Hurricane Alma (1966)

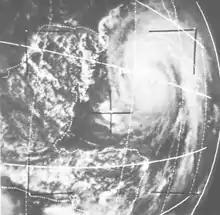
Satellite image of Hurricane Alma approaching western Cuba

In Cuba, evacuations were ordered for Nueva Gerona on Isla de la Juventud, and for 113,754 people on the mainland. Cattle were moved to a safe location for the storm's passage. President Fidel Castro declared a state of emergency in four western provinces due to the threat to the local sugar industry.